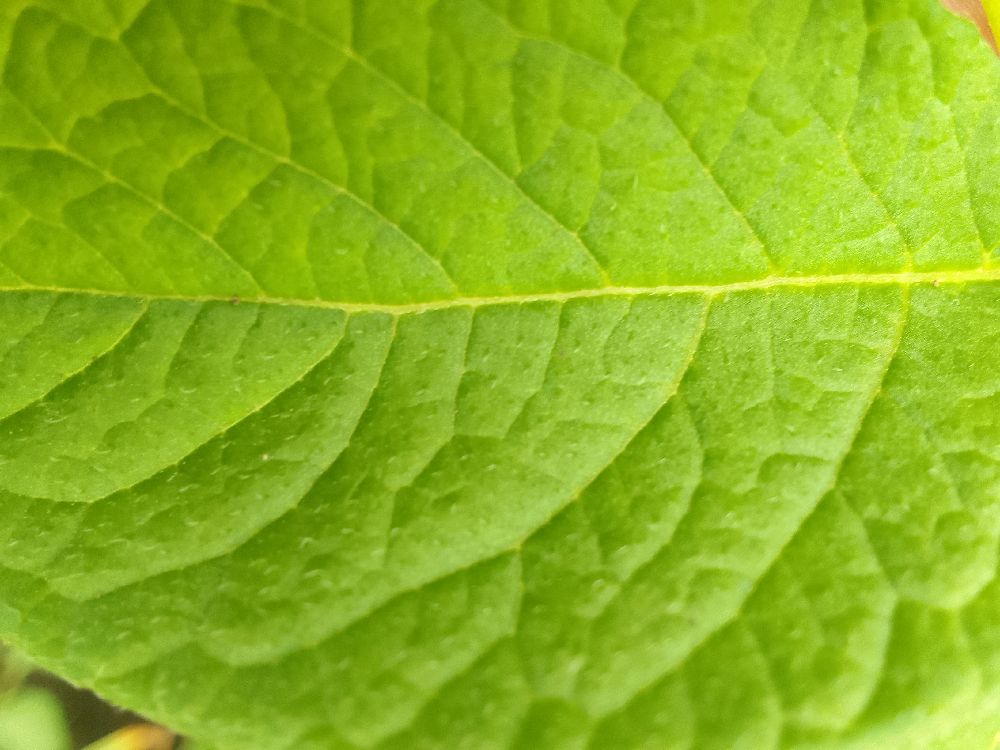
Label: Healthy